Indian religions

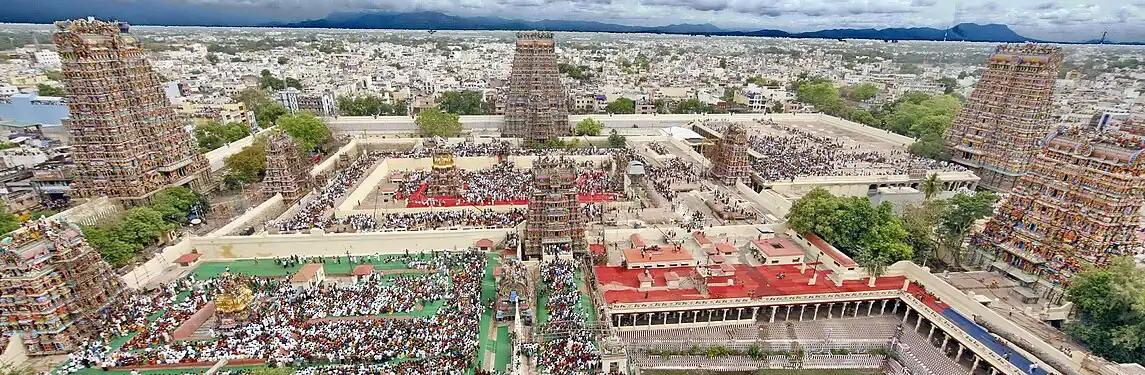
aerial image of a temple campus.

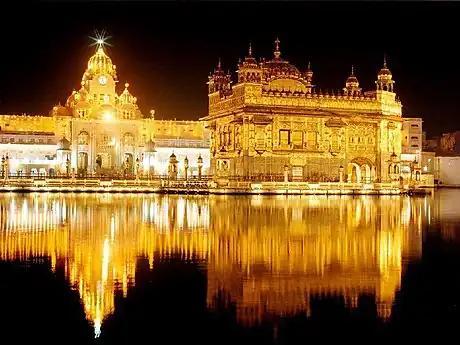
Harmandir Sahib ("The Golden Temple") is culturally the most significant place of worship for the Sikhs.

Flood and Muesse take the period between 200 BCE and 500 BCE as a separate period, in which the epics and the first puranas were being written. Michaels takes a greater timespan, namely the period between 200 BCE and 1100 CE, which saw the rise of so-called "Classical Hinduism", with its "golden age" during the Gupta Empire.